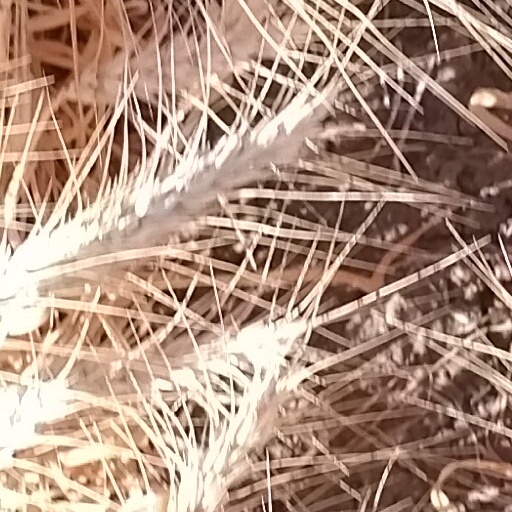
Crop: wheat